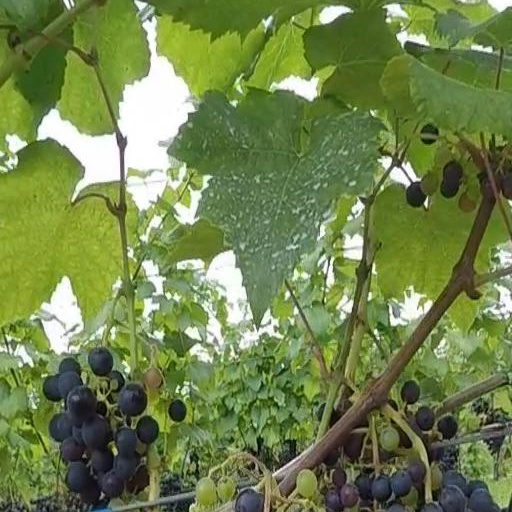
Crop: grape